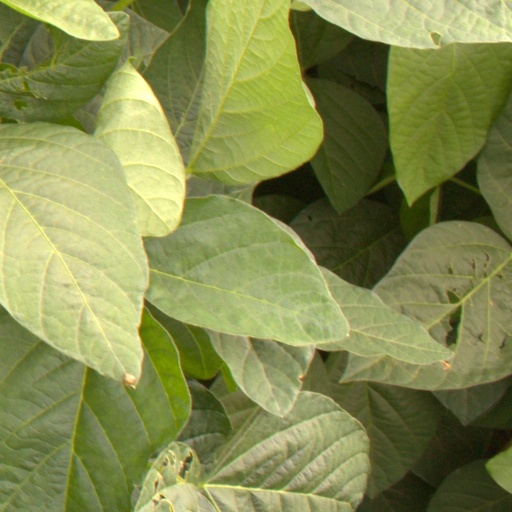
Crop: soybean